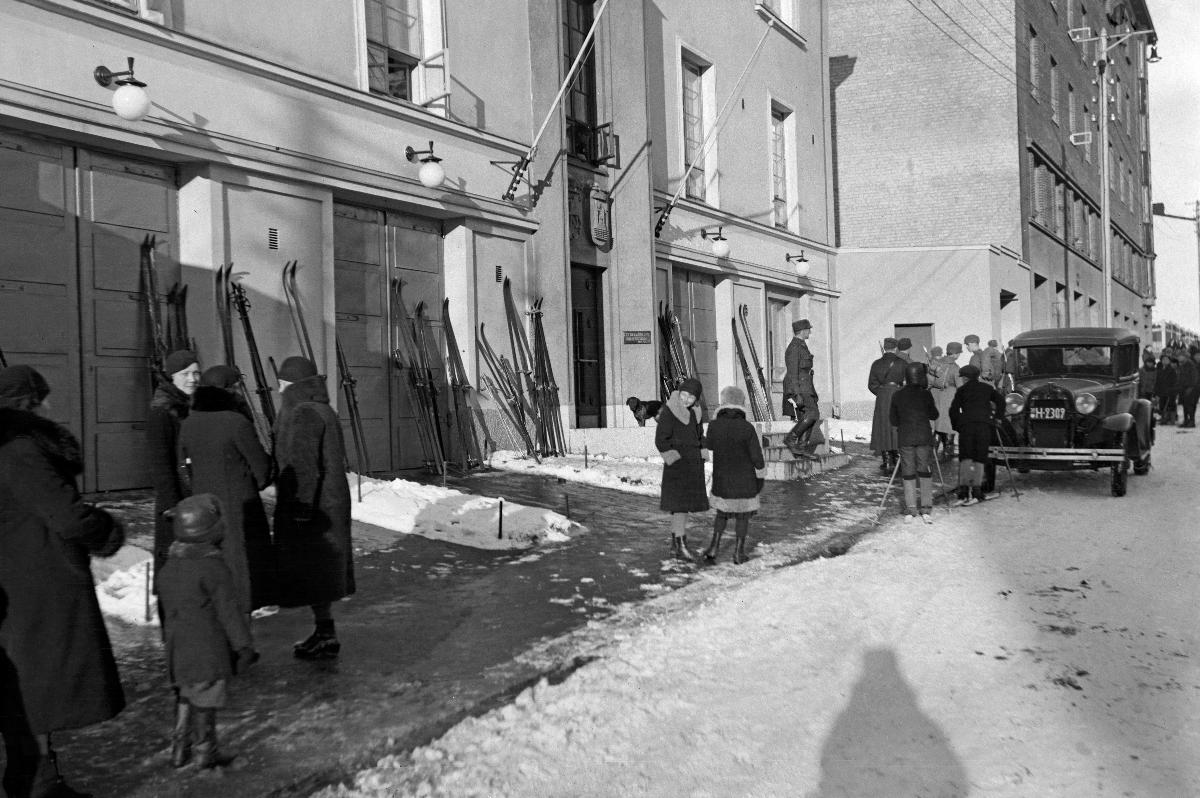
Mäntsälän kapina
Mäntsäläupproret; Mäntsälä rebellion
sisällön kuvaus: Mäntsälän kapina 1932. content description: Mäntsälän rebellion 1932. innehållsbeskrivning: Mäntsäläupproret 1932.
Kuvaaja: Sundström, Hugo, kuvaaja
Vuosi: 1932
Paikka: Suomi
Aiheet: politiikka; äärioikeistolaisuus; lapuanliike; HBL; politics; far right; Lapua movement; right-wing extremism; rebellion; politik; högerextremism; Lapporörelsen; lapporörelsen; uppror